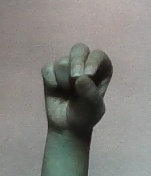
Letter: gaaf